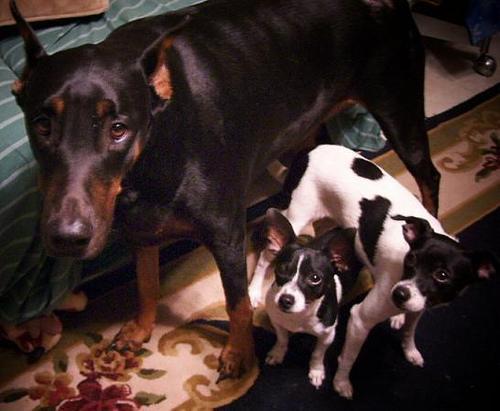
Doberman